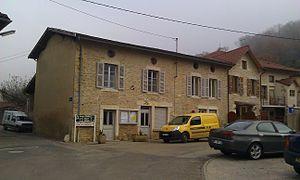
Mairie de Journans, Ain, France.